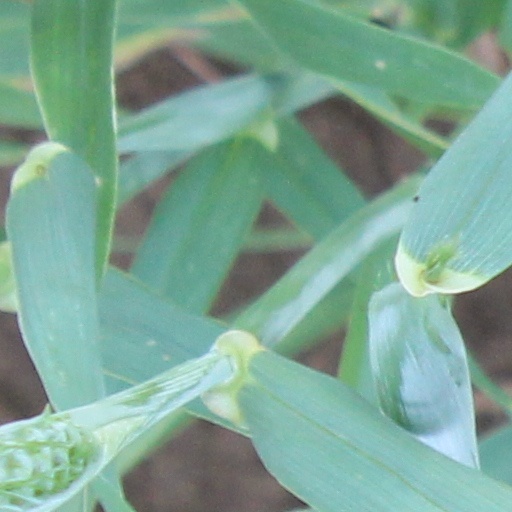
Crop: wheat